Grace Cathedral, San Francisco

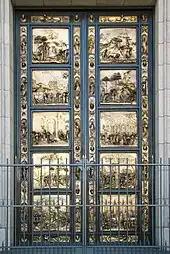
Ghiberti doors

When the 1862 building was destroyed in the fire following the 1906 earthquake, the Grace parish opened a temporary facility in 1907. The family of railroad baron and banker William Henry Crocker donated the site of their ruined Nob Hill property (on the block bounded by California, Jones, Sacramento, and Taylor) for a diocesan cathedral, which took its name and founding congregation from the nearby Grace parish.